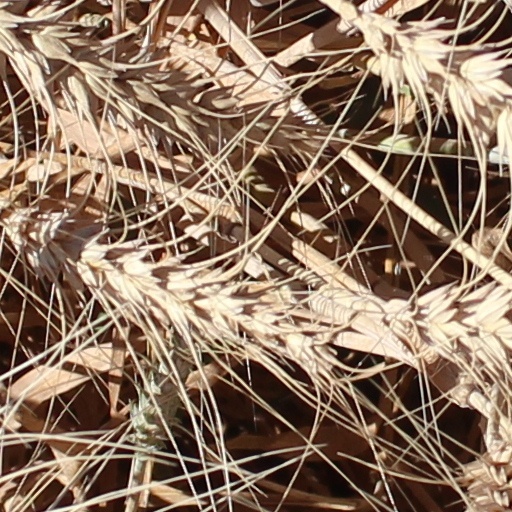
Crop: wheat